Western capercaillie

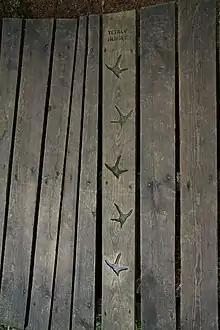
Footprints of western capercaillie in the Czech national nature reserve Kladské rašeliny

The capercaillie is a non-migratory species, breeding across northern parts of Europe and the Palearctic in mature conifer forests with diverse species composition and a relatively open canopy structure.